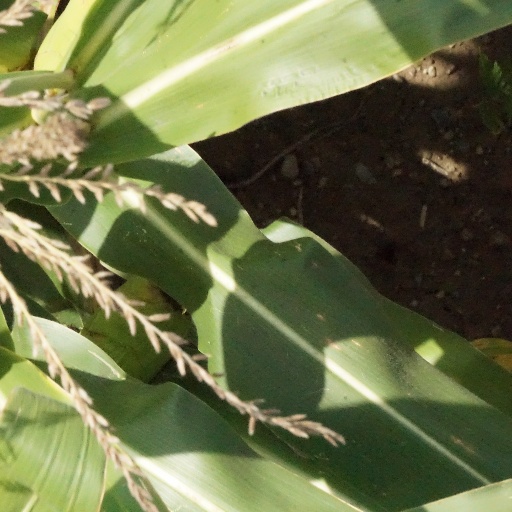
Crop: maize; corn